Lublin Castle

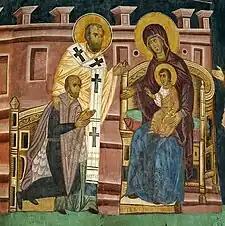
Władysław II Jagiełło kneeling before the Blessed Virgin Mary. Detail of a fresco in the Gothic Holy Trinity Chapel, 1418.

Under the rule of the Jagiellon dynasty the castle enjoyed royal favor and frequent stays by members of the royal family. The sons of King Casimir IV Jagiellon were brought up in the castle under the tutelage of Jan Długosz. In the 16th century, it was rebuilt on a grandiose scale, under the direction of Italian masters brought from Kraków. The most momentous event in the castle's history was the signing in 1569 of the Union of Lublin, the founding act of the Polish–Lithuanian Commonwealth.